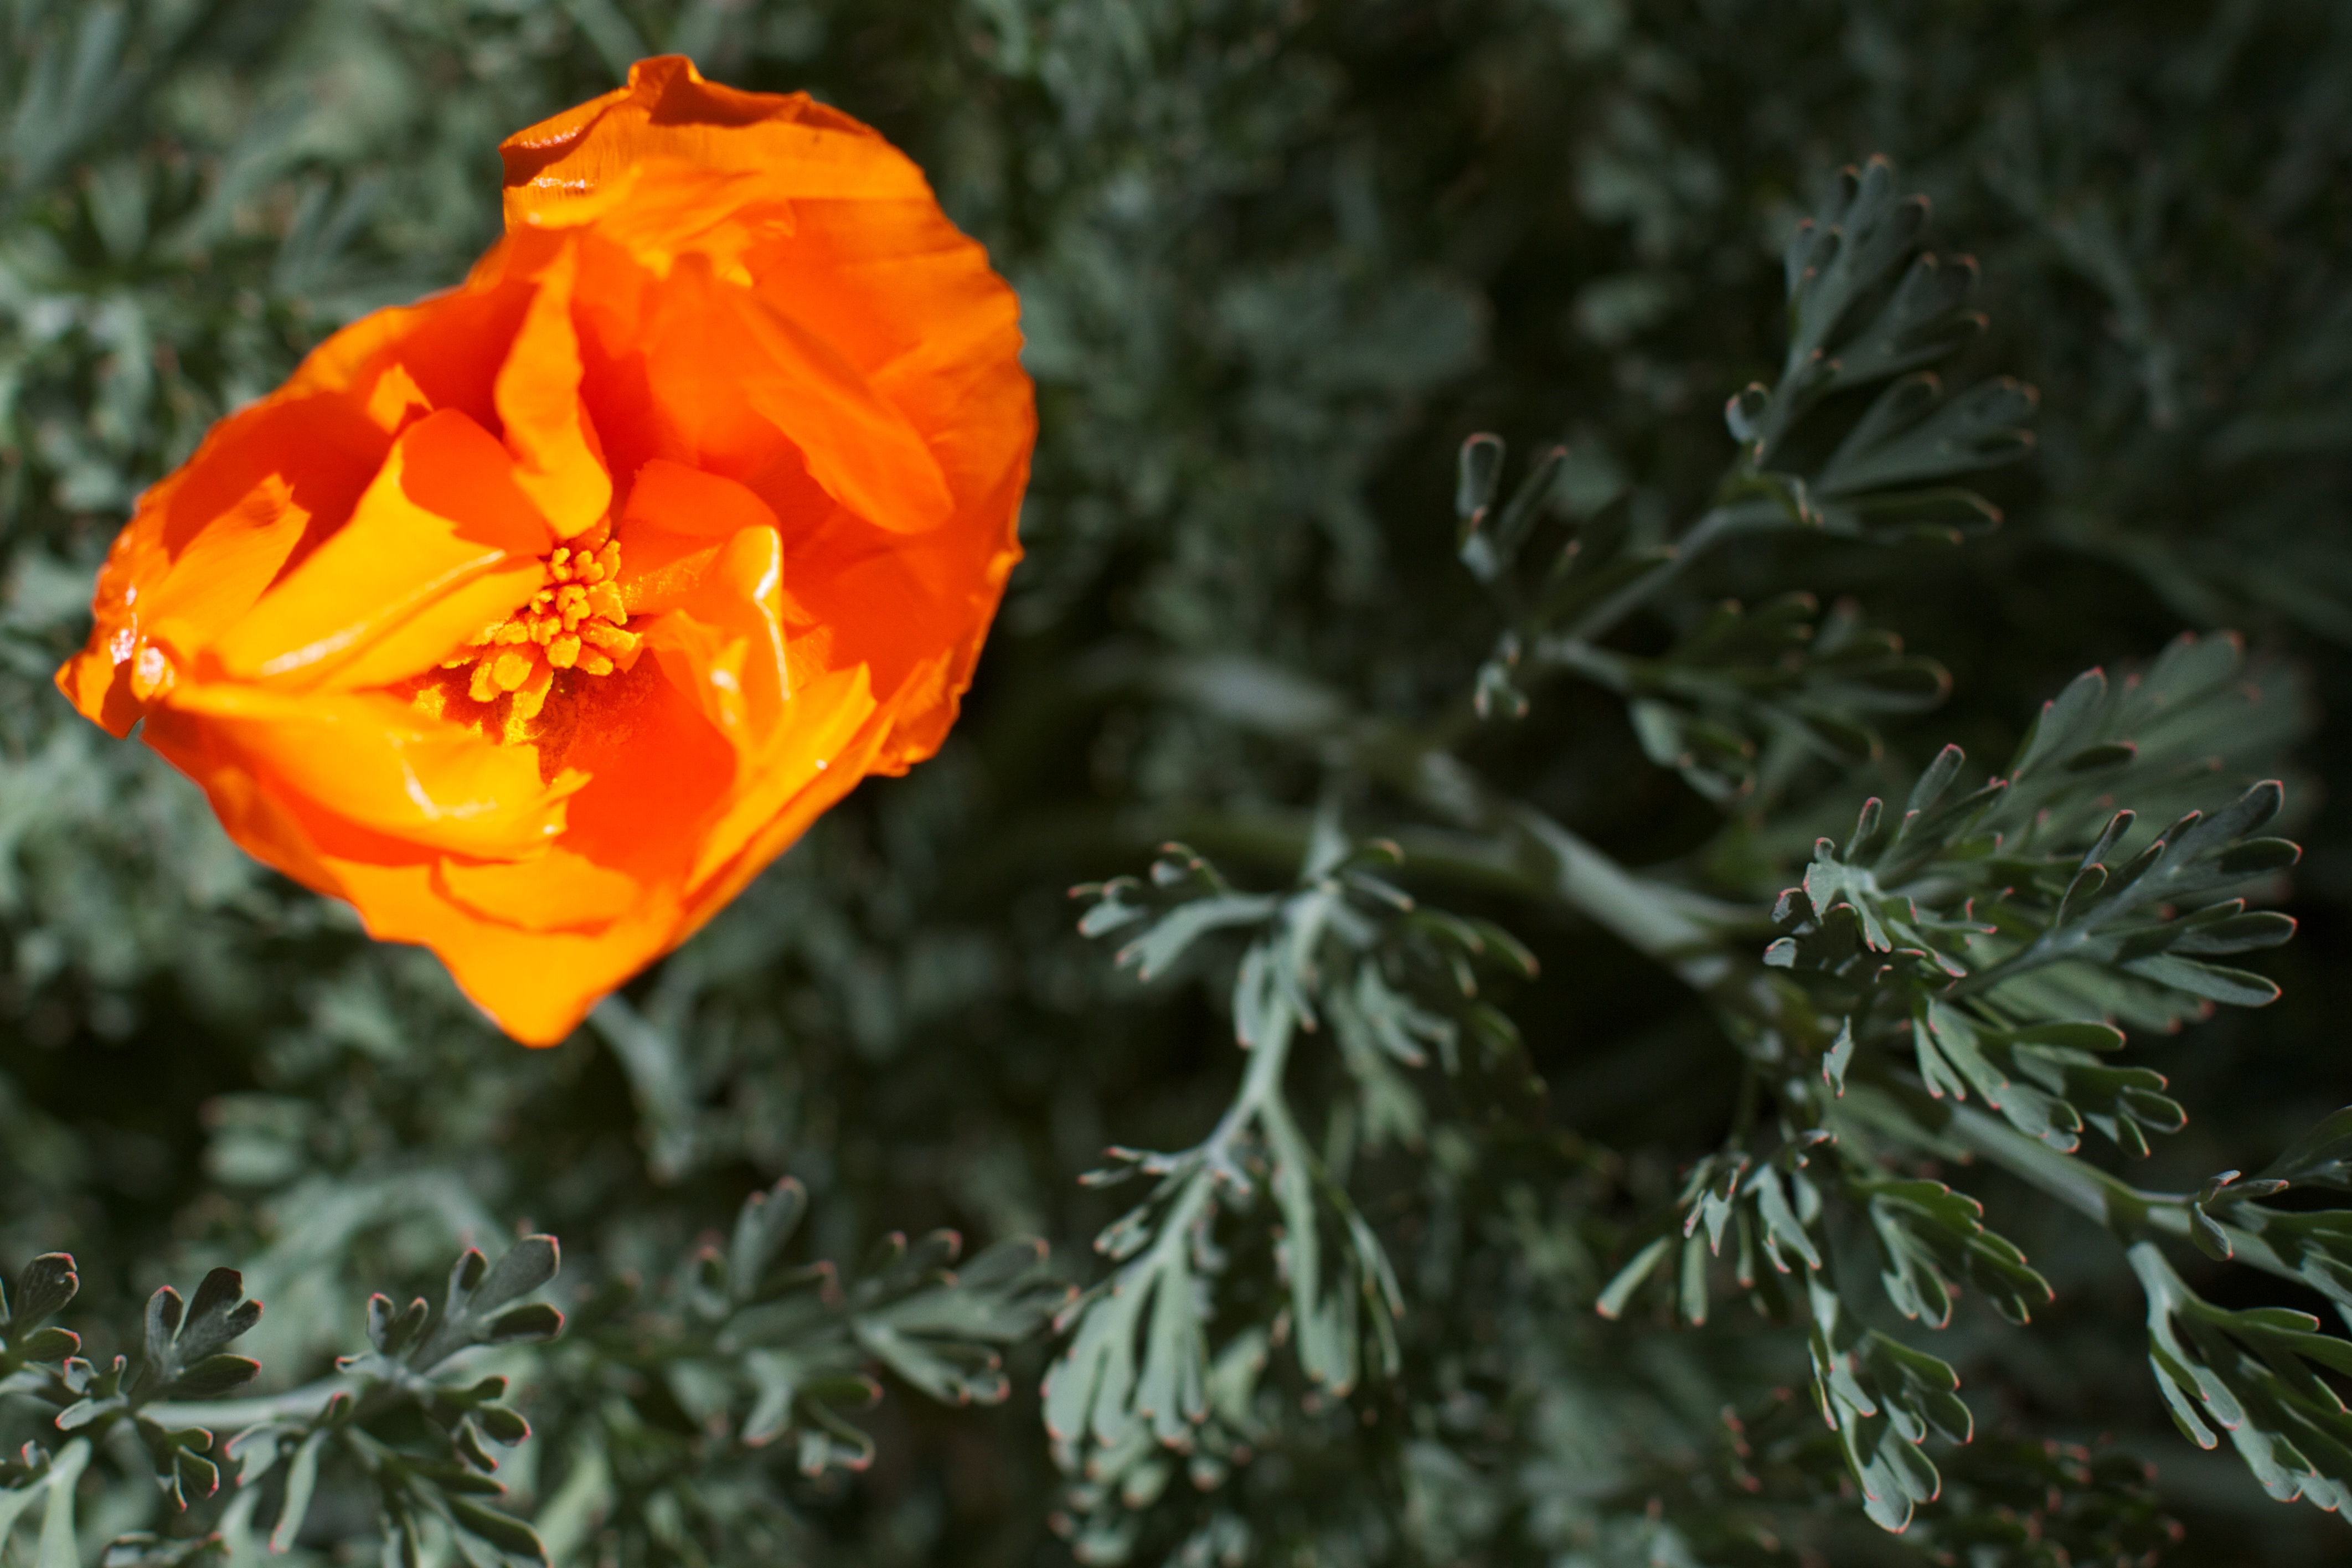
nature, plant, leaf, flower, petal, botany, flora, wildflower, macro photography, flowering plant, land plant